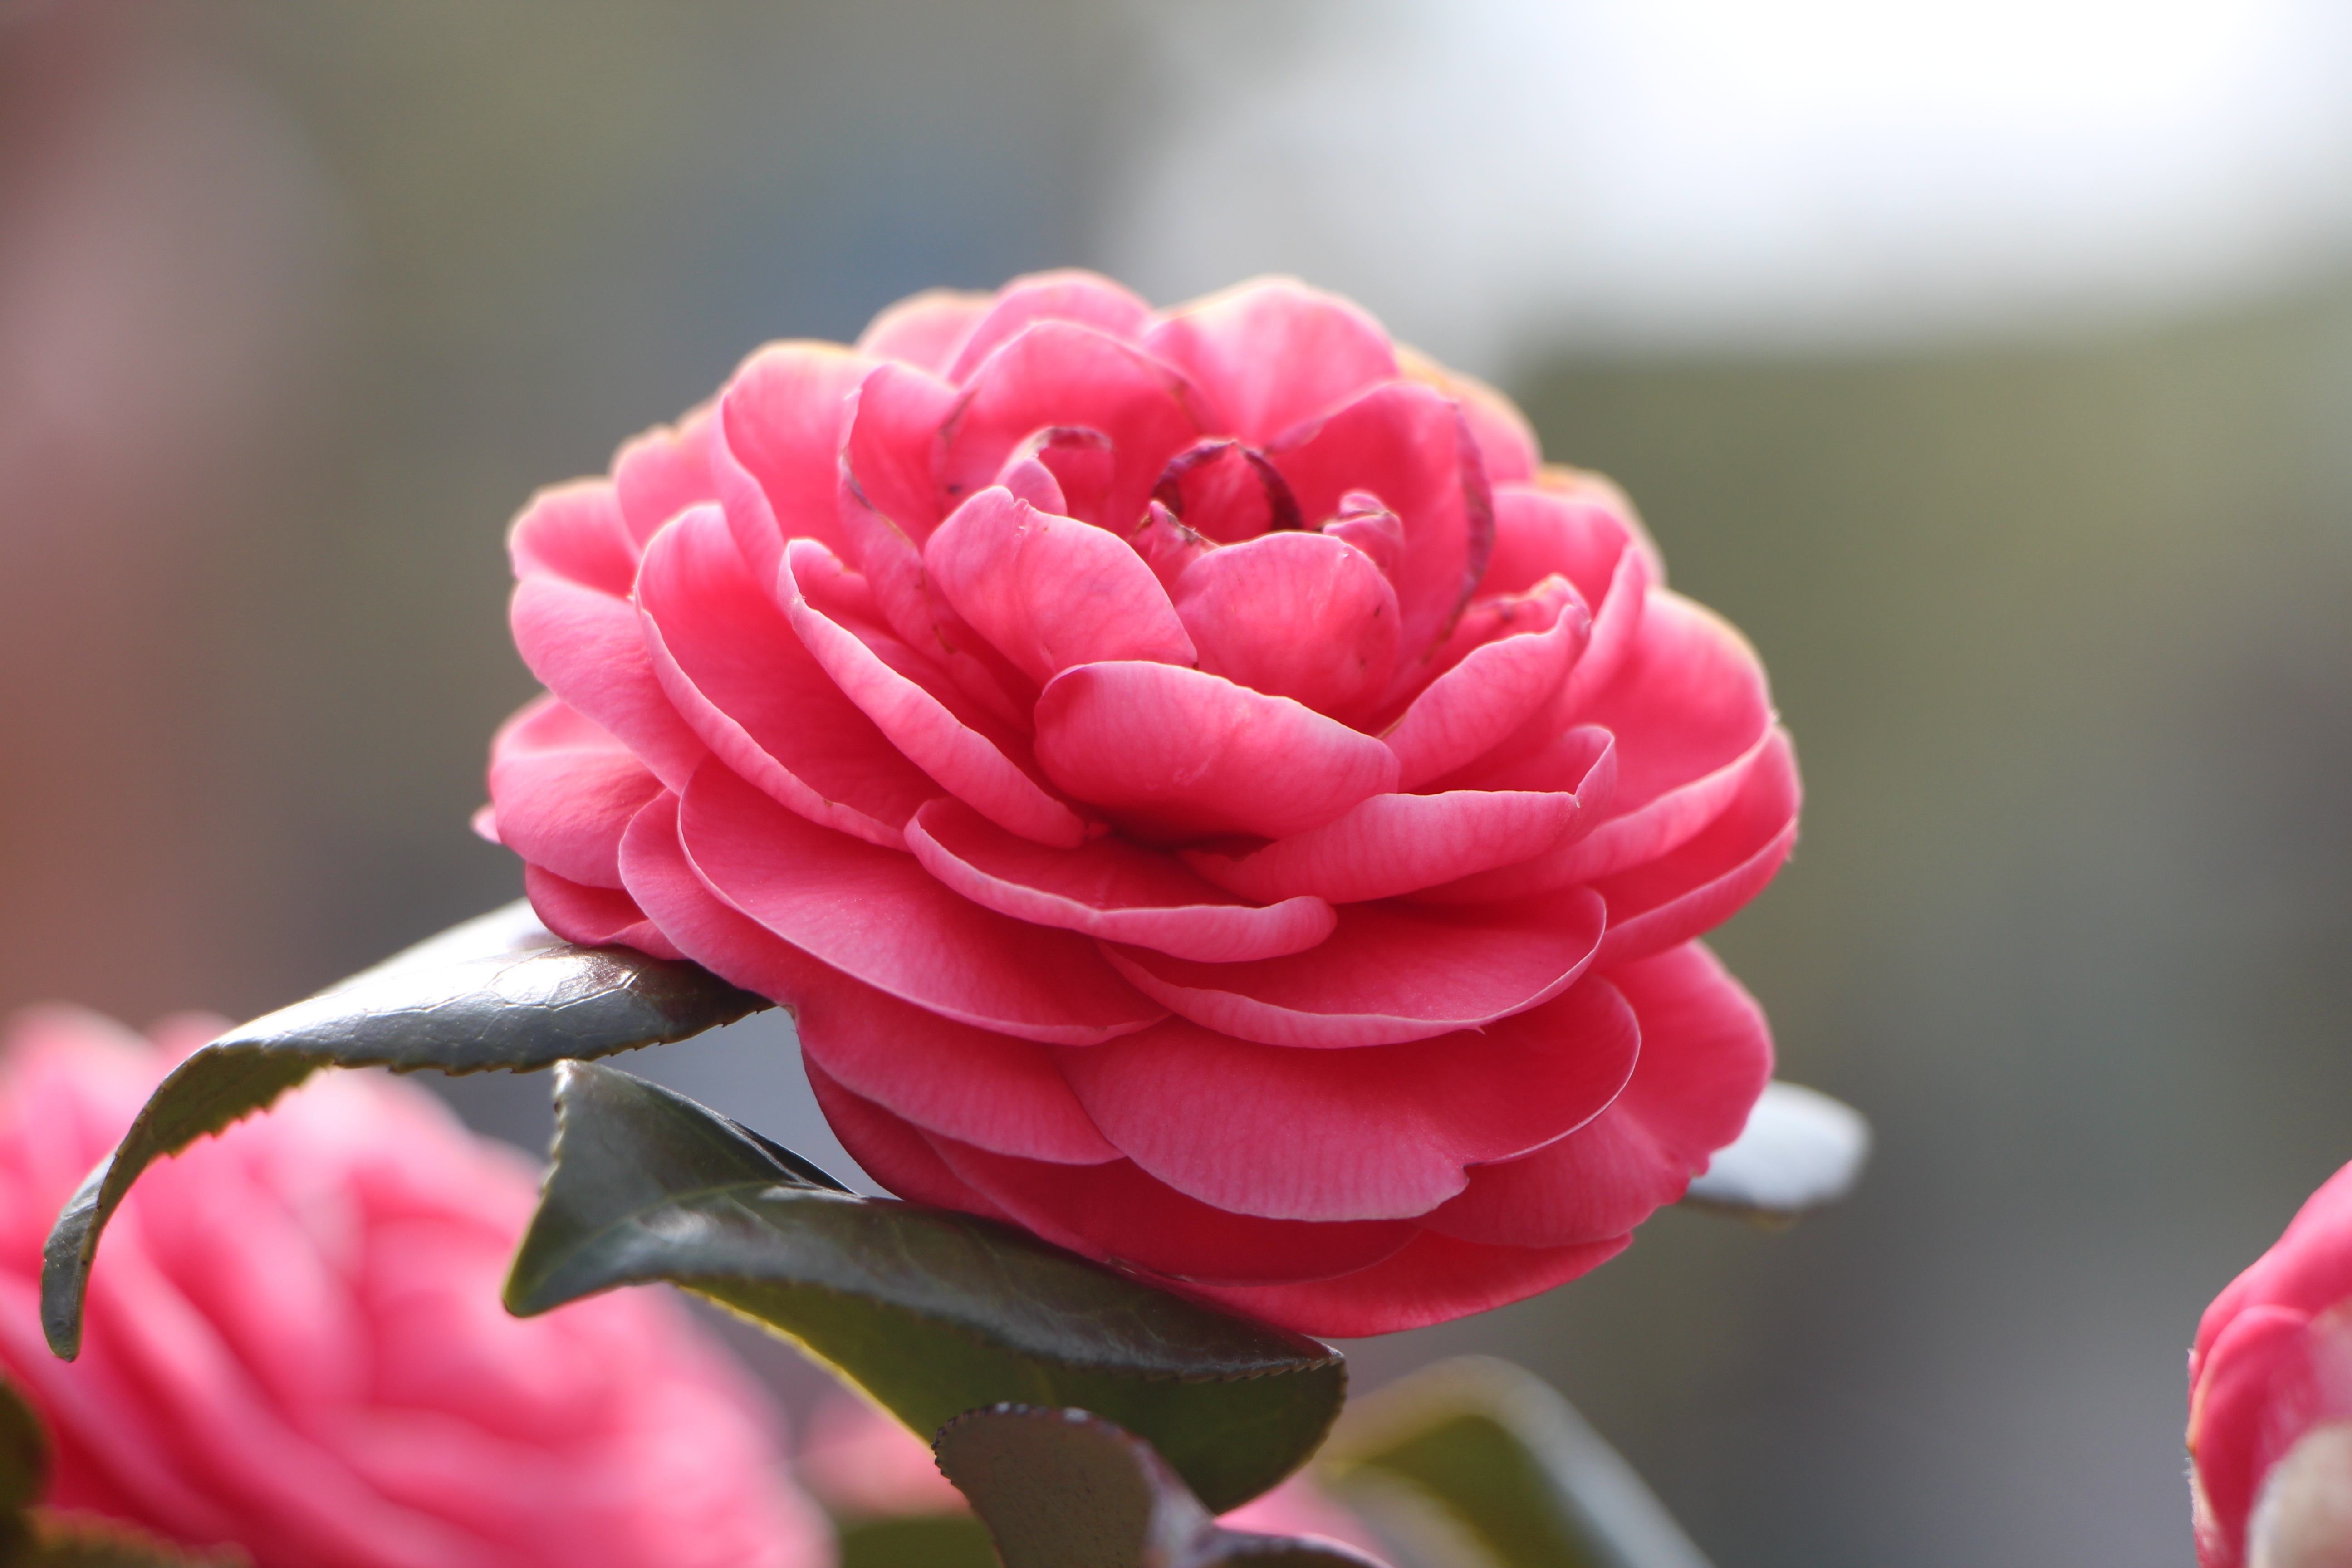
nature, blossom, plant, wood, flower, petal, spring, red, pink, flora, plants, flowers, close up, beautiful, april, spring flowers, camellia, floribunda, macro photography, red flowers, theaceae, flower tree, flowering plant, garden roses, land plant, japanese camellia, camellia flower